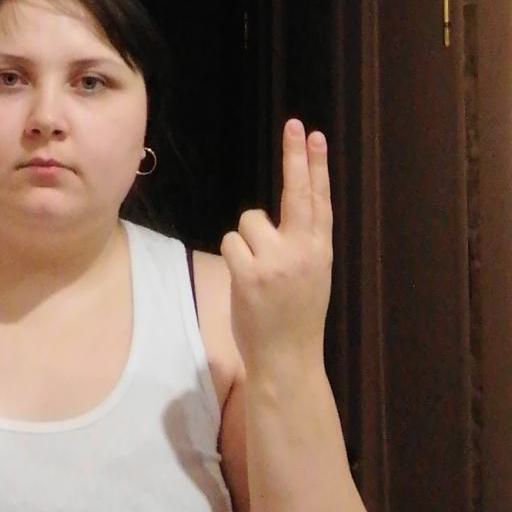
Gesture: two_up_inverted